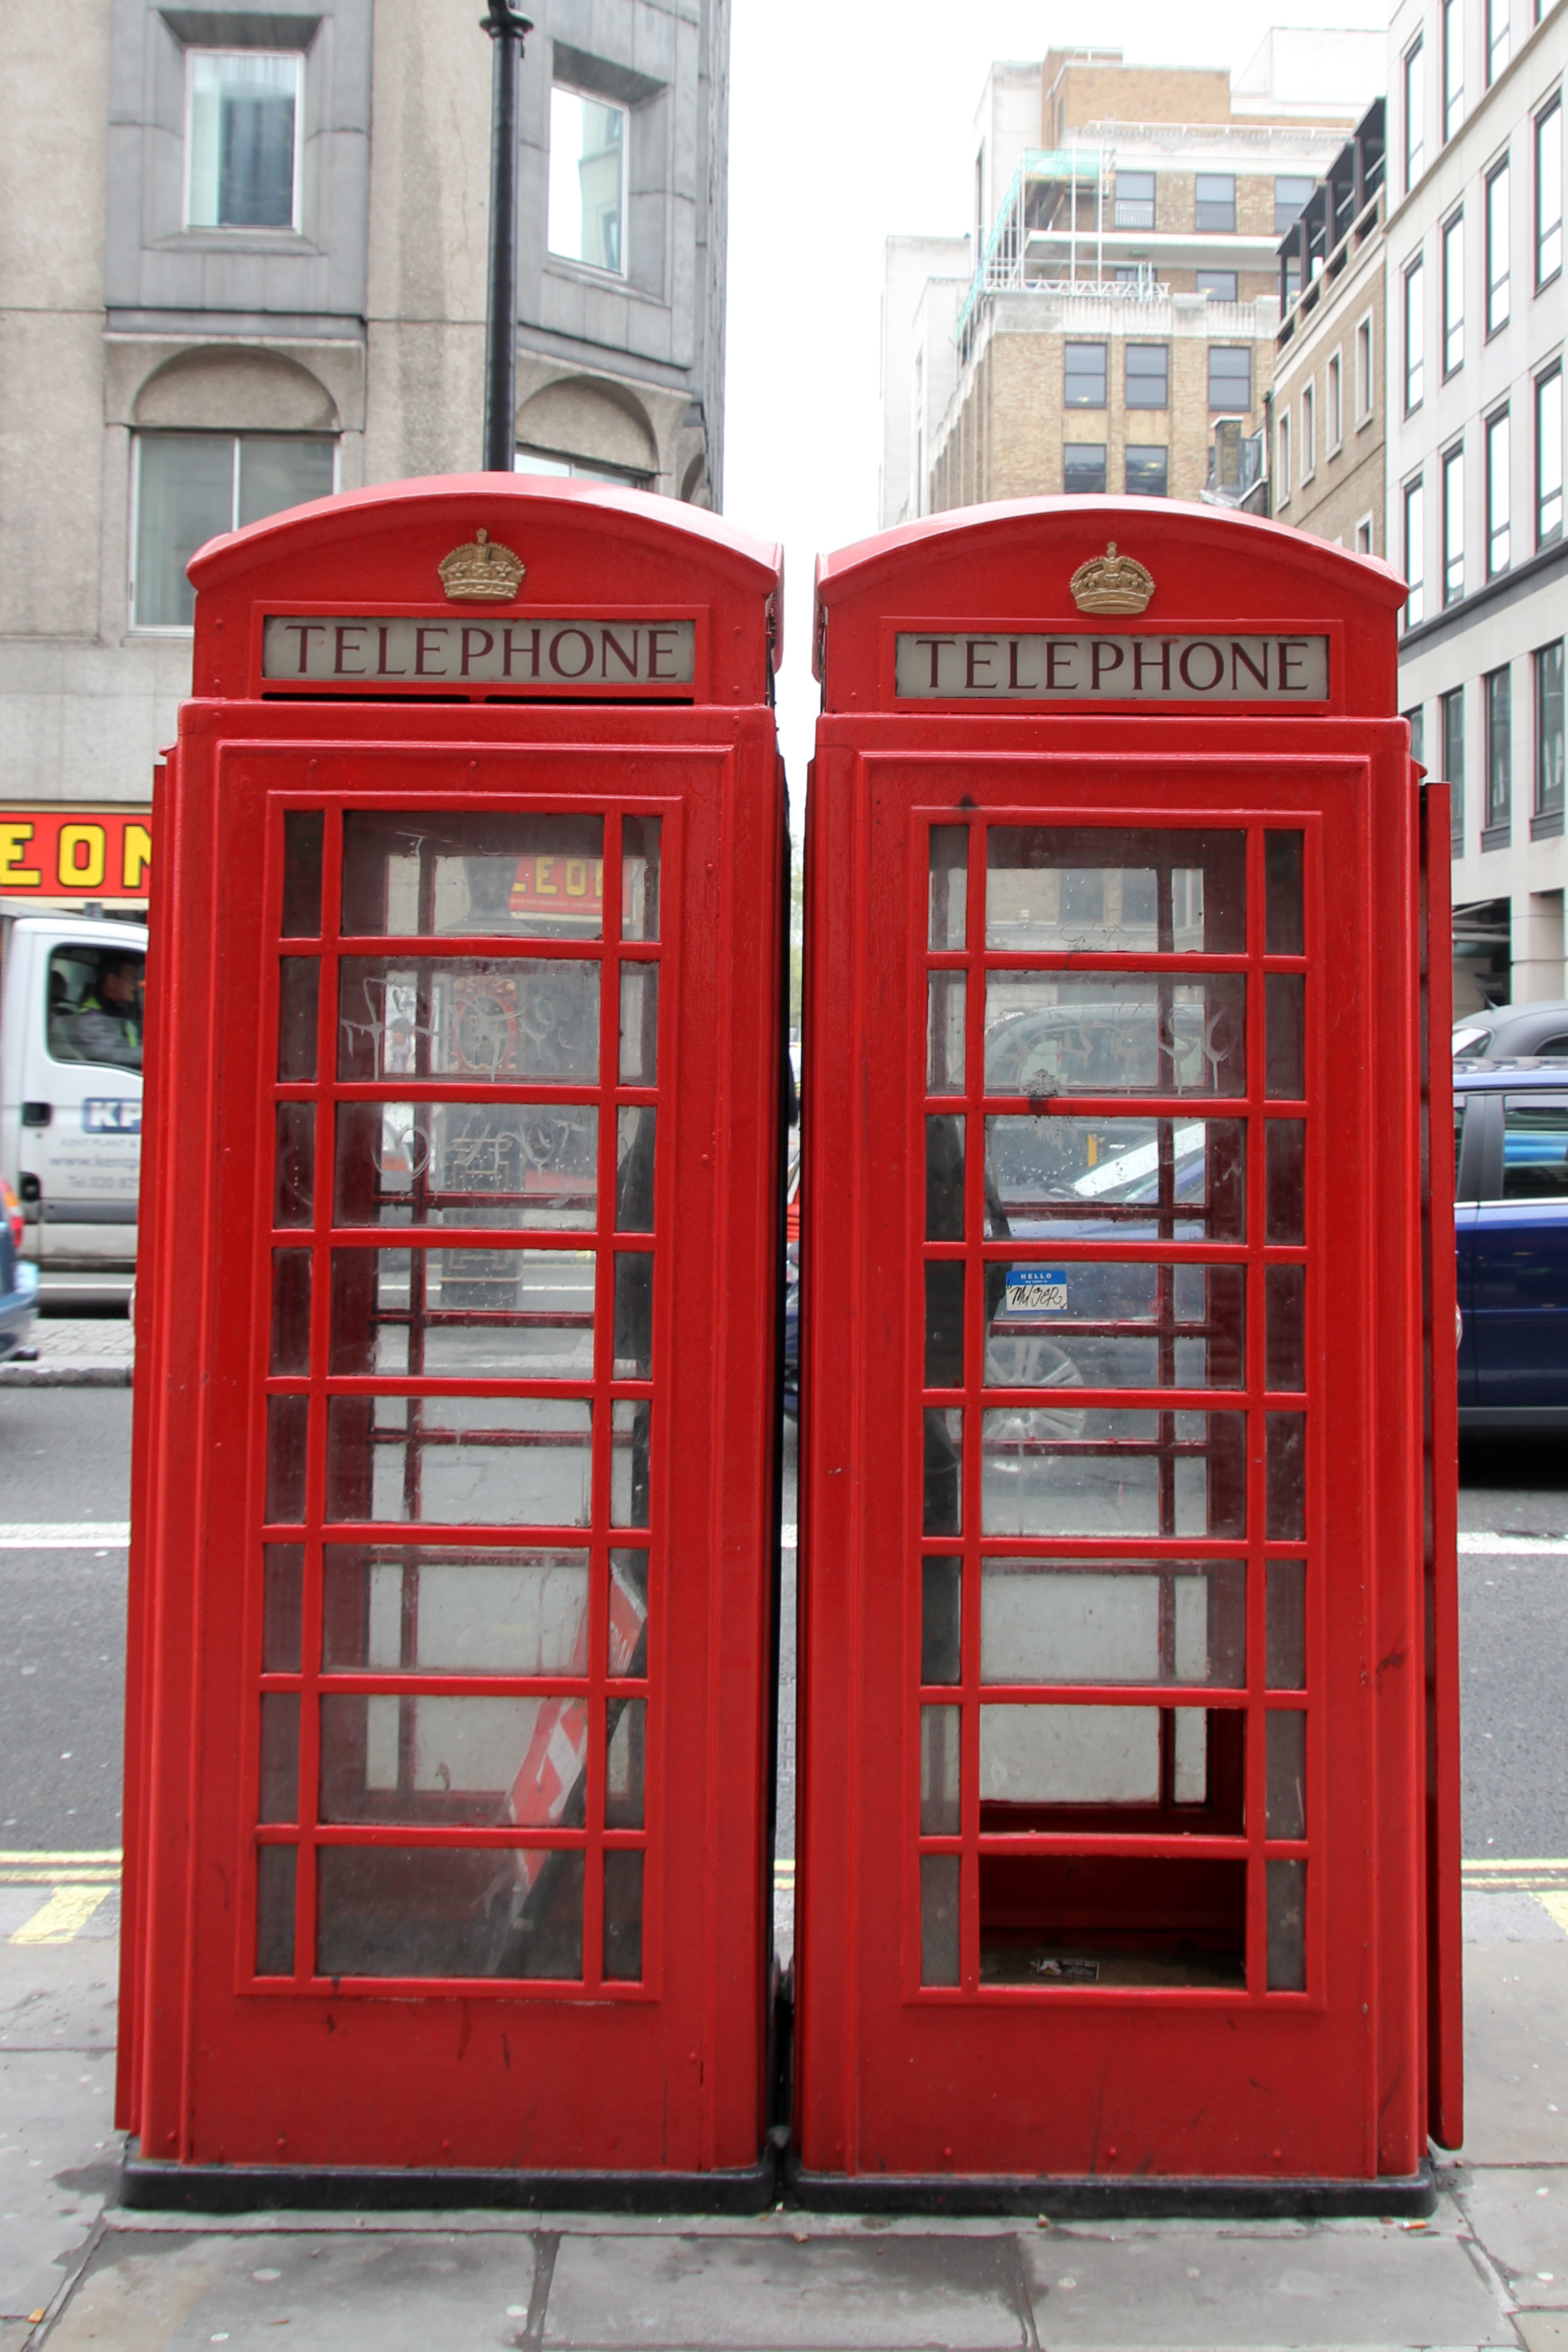
city, red, phone, telephone, door, england, london, call, payphone, british, phone booth, dispensary, telephone house, red telephone box, telephone booth, outdoor structure